Daughter of Swords

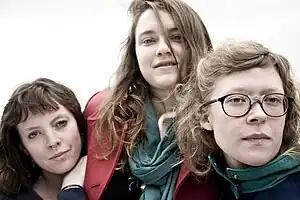
Sauser-Monnig (right) with Mountain Man

Sauser-Monnig is originally from Minnesota. After nearly 10 years away from Mountain Man, Sauser-Monnig began to record solo material; before "Dawnbreaker" was completed, however, Mountain Man regrouped to record "Magic Ship" (2018). The name "Daughter of Swords" refers to a tarot card, which Sauser-Monnig describes as "sort of a card about not letting things that have inhibited you in the past stand in your way as you move forward into your future."